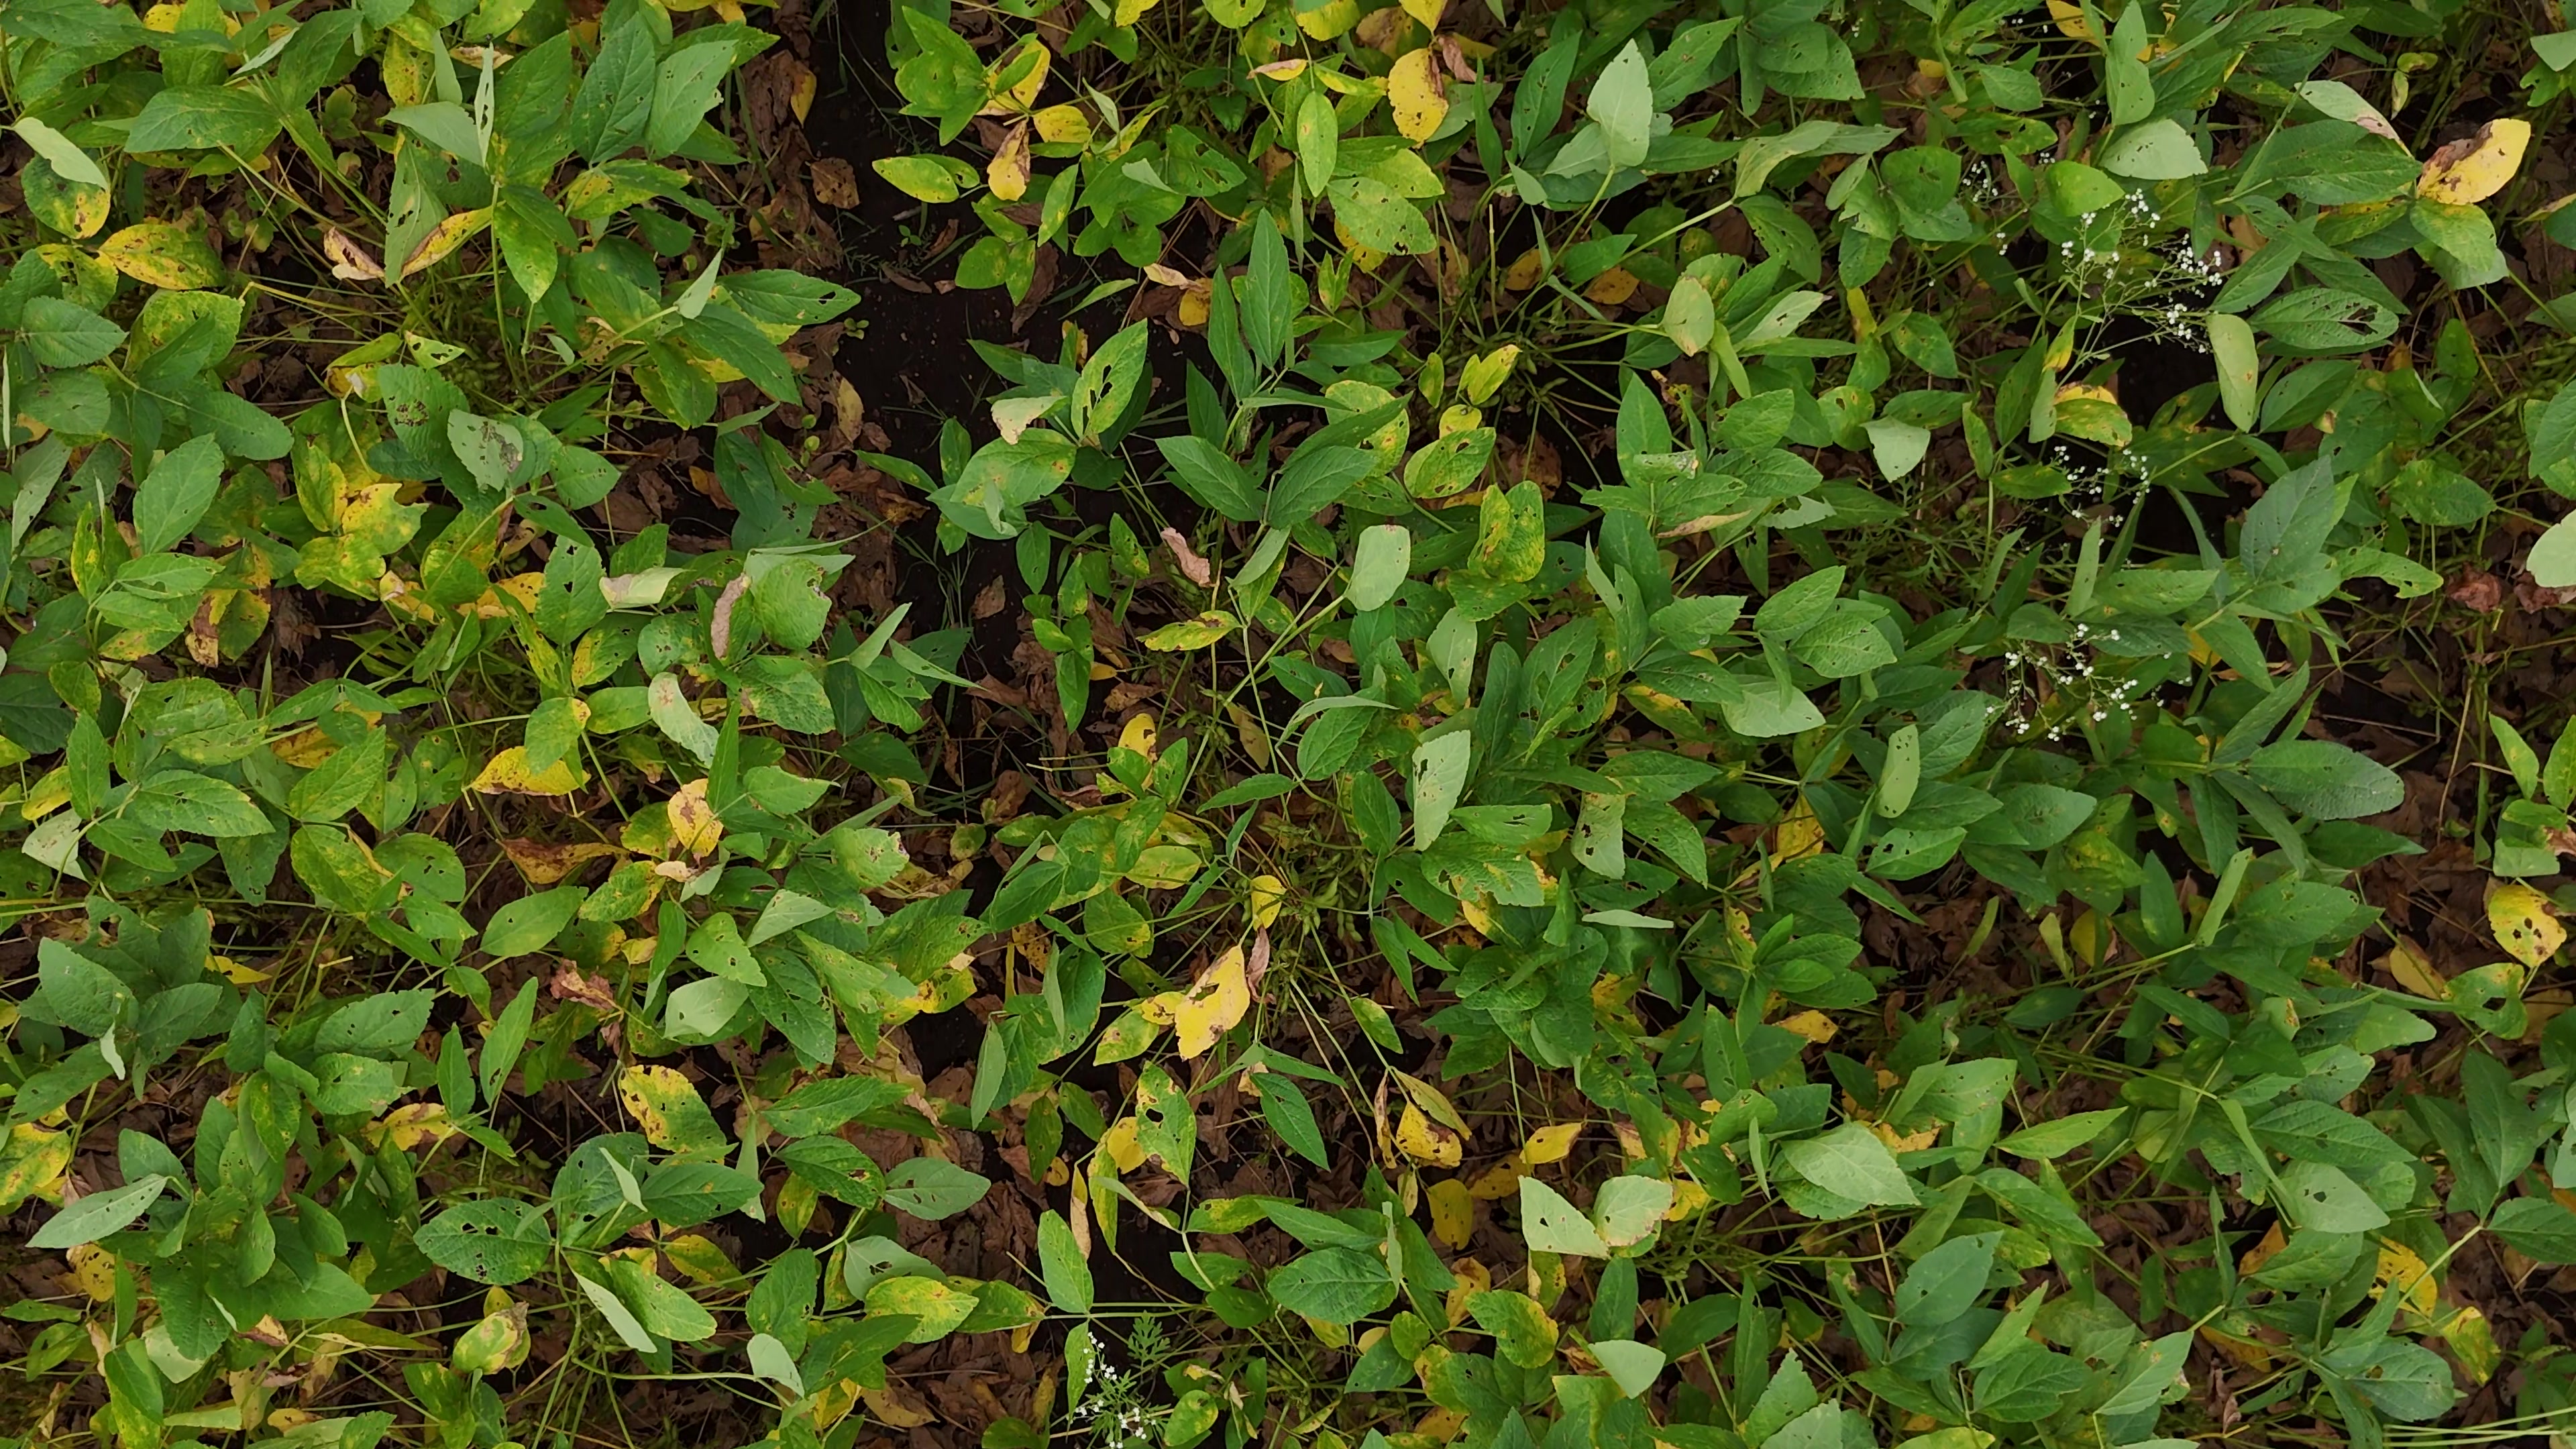
Label: Rust